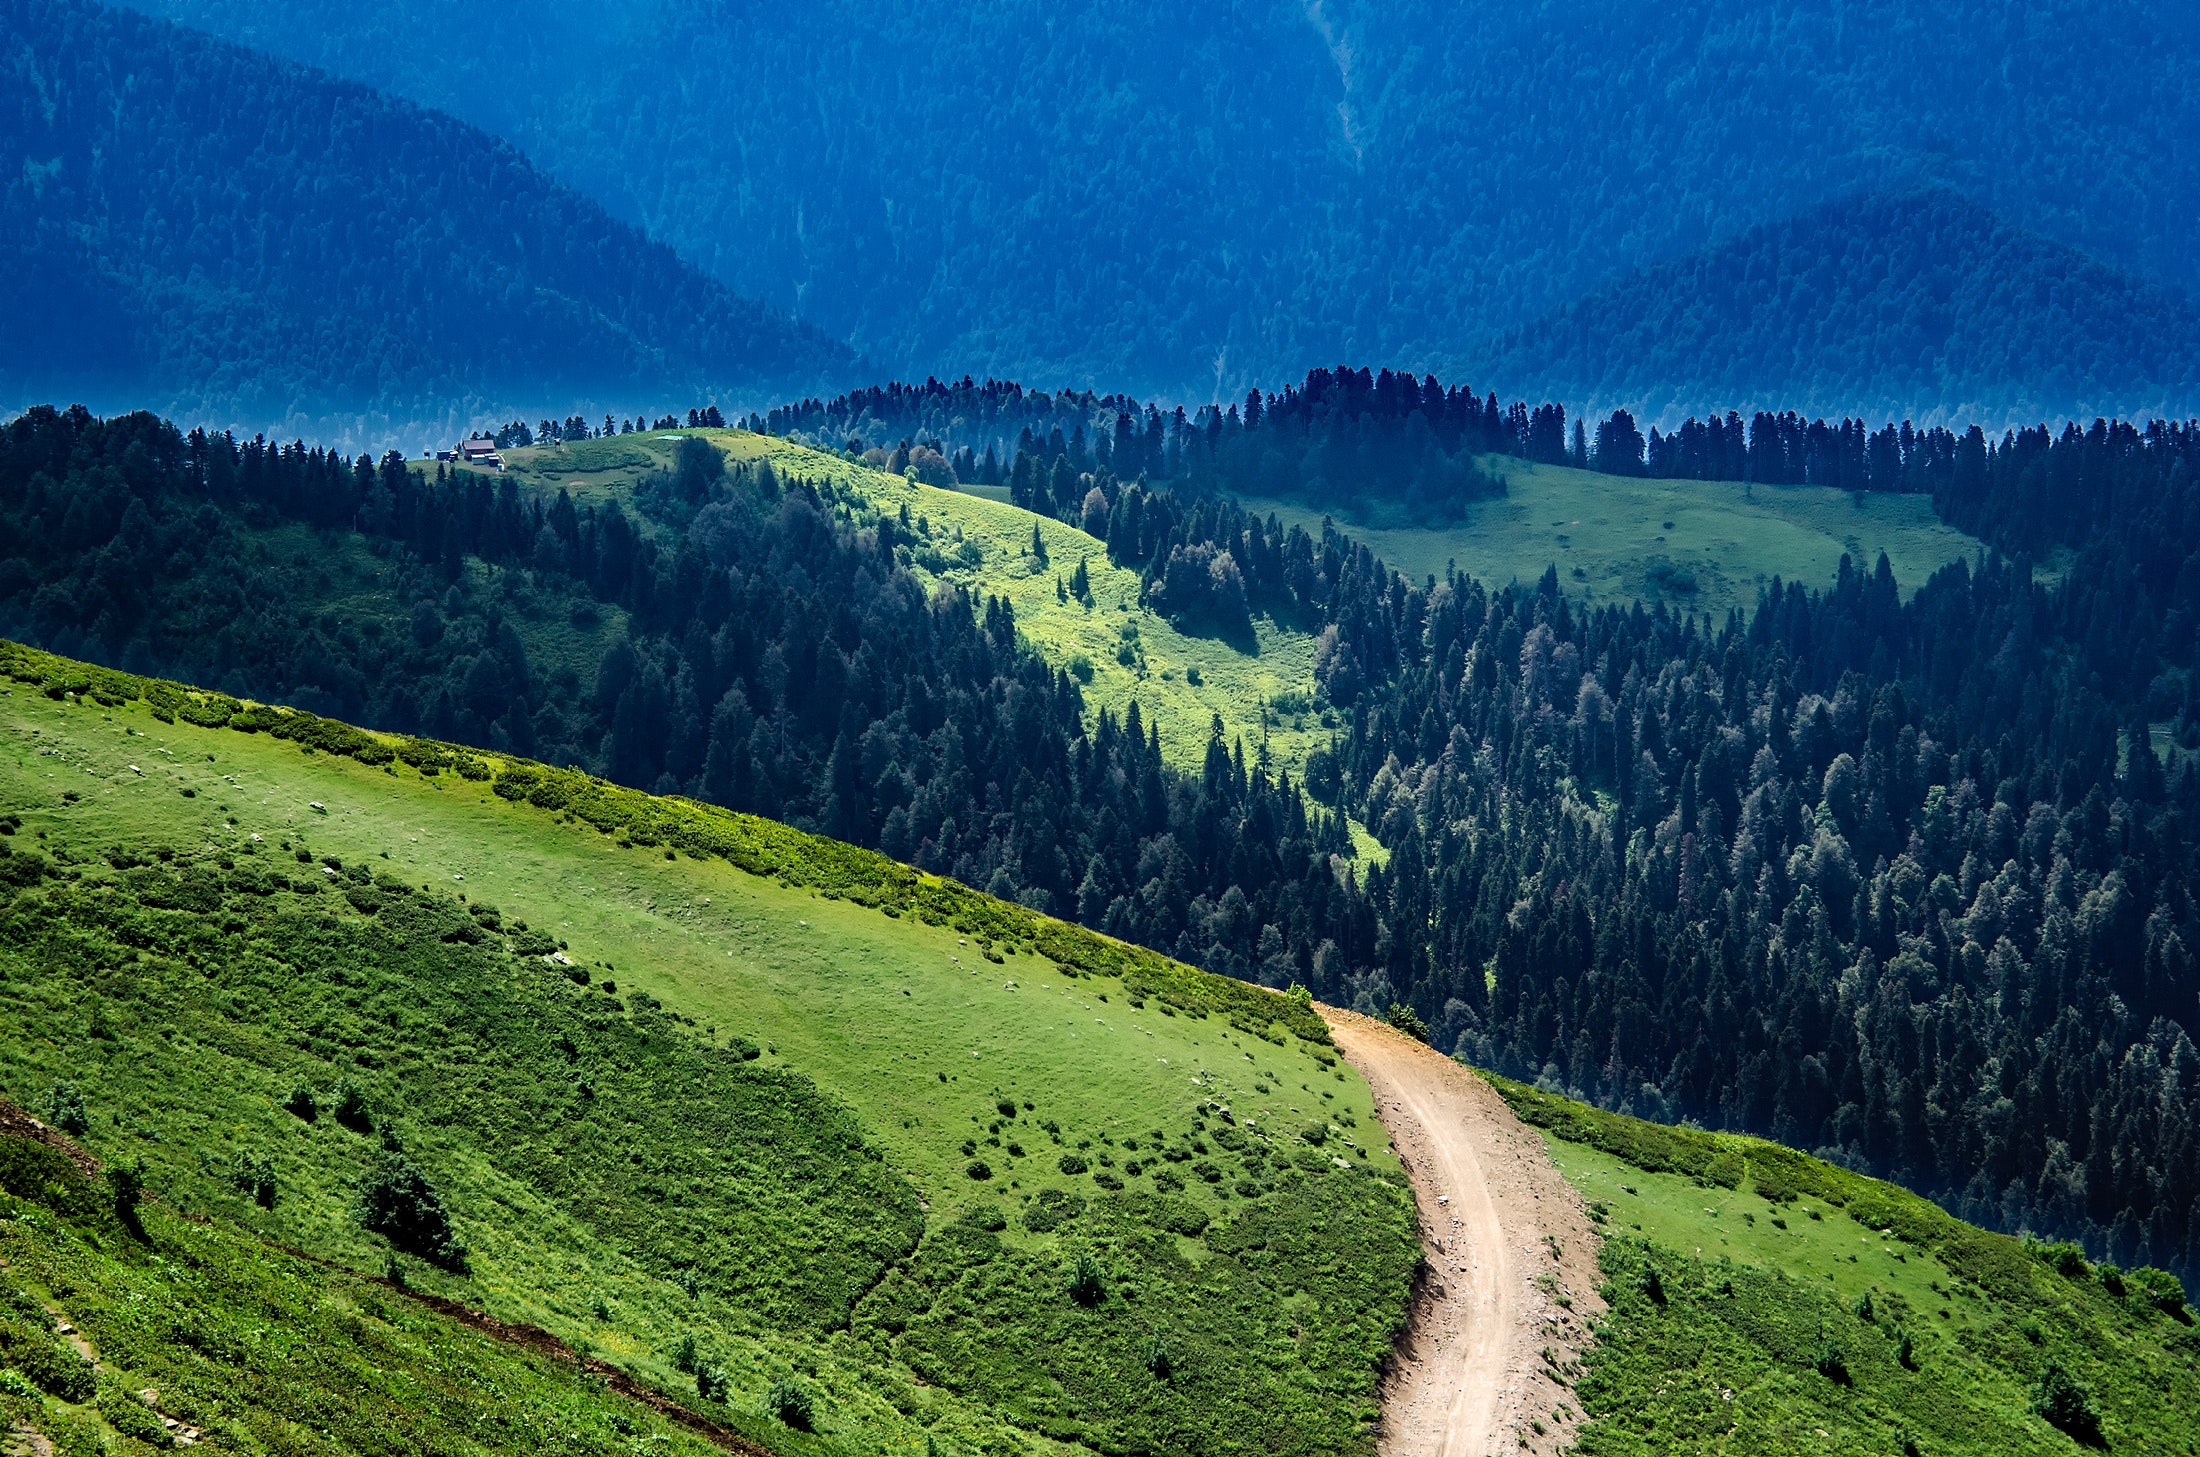
mountainous landforms, green, mountain, highland, natural landscape, nature, hill station, grassland, hill, wilderness, sky, natural environment, tree, atmospheric phenomenon, grass, mountain range, ridge, biome, forest, mountain pass, valley, landscape, pasture, road, meadow, rural area, plantation, national park, fell, plant, slope, mount scenery, terrain, cloud, tropical and subtropical coniferous forests, field, alps, plateau, plain